University of Cambridge Professional and Continuing Education

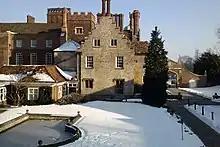
Madingley Hall in winter.

The University of Cambridge International Summer Programme provides an intensive one-to six-week learning experience with over 200 courses across eleven programmes. The programme attracts over 60 nationalities from ages 18 to over 80.